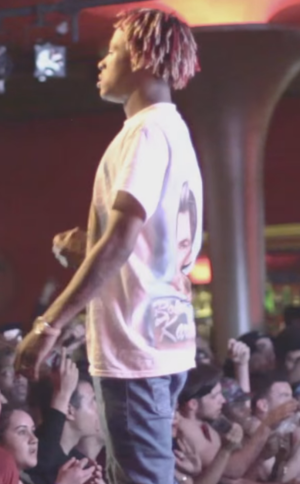
Rich the Kid, de son vrai nom Dimitri Leslie Roger, né le 13 juillet 1992 dans le borough du Queens à New York, est un rappeur, compositeur et producteur américain. Le 9 juin 2017, Rich the Kid annonce sa signature avec Interscope Records. Son premier album studio The World Is Yours est sorti le 30 mars 2018.